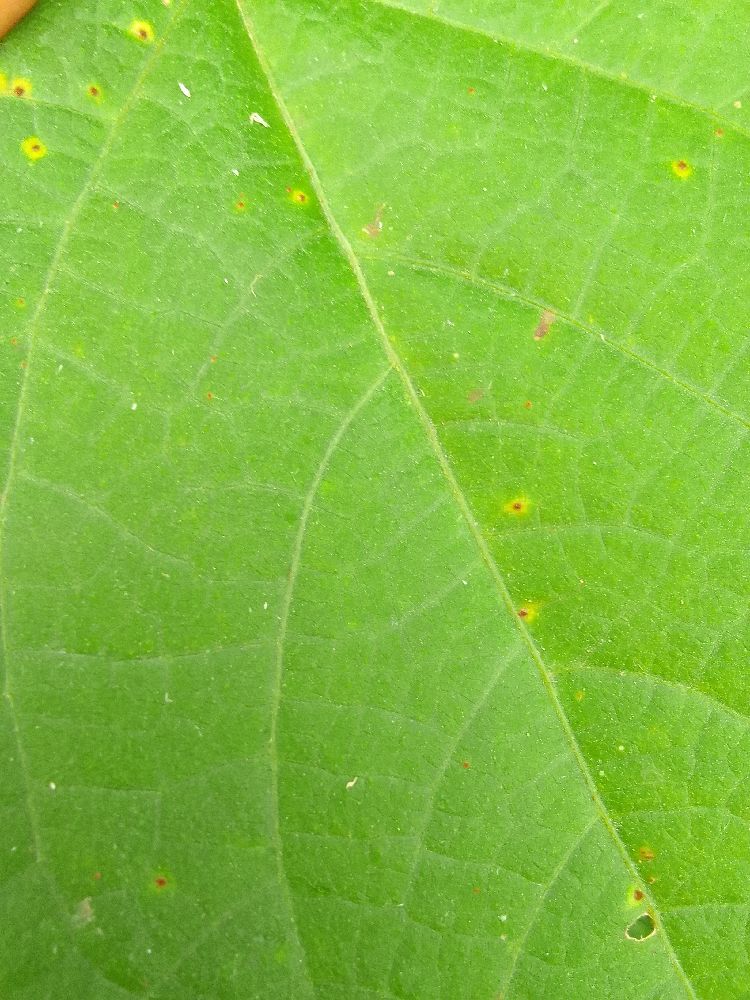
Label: rust